Amman

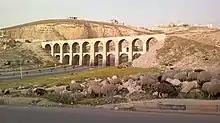
Ottoman Ten Arches Bridge, built in 1910 near Amman as part of the Hejaz railway

Until 1900 settlement was concentrated in the valley and slopes of the Amman stream and settlers built mud-brick houses with wooden roofs. The French Dominican priest Marie-Joseph Lagrange commented in 1890 about Amman: "A mosque, the ancient bridges, all that jumbled with the houses of the Circassians gives Amman a remarkable physiognomy". The new village became a "nahiye" (subdistrict) center of the "kaza" of al-Salt in the Karak Sanjak established in 1894. By 1908 Amman contained 800 houses divided between three main quarters, Shapsug, Kabartai and Abzakh, each called after the Circassian groupings which respectively settled there, a number of mosques, open-air markets, shops, bakeries, mills, a textile factory, a post and telegraph office and a government compound (saraya). Kurdish settlers formed their own quarter called "al-Akrad" after them, while a number of townspeople from nearby al-Salt and al-Fuheis, seeking to avoid high taxes and conscription or attracted by financial incentives, and traders from Najd and Morocco, had also moved to the town.